F/A-XX program

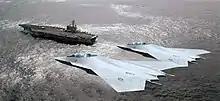
An early rendering of a proposed Boeing F/A-XX design

In April 2012, the Navy issued a formal request for information for the F/A-XX. It calls for a multirole strike fighter to initially complement and eventually supersede the F/A-18E/F Super Hornet and EA-18G Growler aircraft in the 2030s, while complementing the F-35C Lightning II and UCLASS unmanned aircraft, that can operate in anti-access/area denial environments. Primary missions include air combat, air to air, ground attack, surface warfare, and close air support. Platform requirements include supercruise capabilities as well as advanced next-generation stealth features, sensors and radars with networking adaptability. Additional missions and capabilities include air-to-air refueling, Reconnaissance, Surveillance and Target Acquisition (RSTA), and electronic warfare and countermeasures thereof. Manned, unmanned, and optionally-manned operations for a highly adaptive platform will be part of the new system. The F/A-XX is being pursued as F/A-18 Super Hornets will reach the end of their 9,000 hours of service life by the early 2030s. Aside from the option of buying more F-35Cs, the F/A-XX is seeking to create a new aircraft to replace the Super Hornet's capability and mission set. Just as the F-35C replaced aging F/A-18 Hornets and complements Super Hornets, the F/A-XX will replace aging Super Hornets in the 2030s and complement the F-35C.